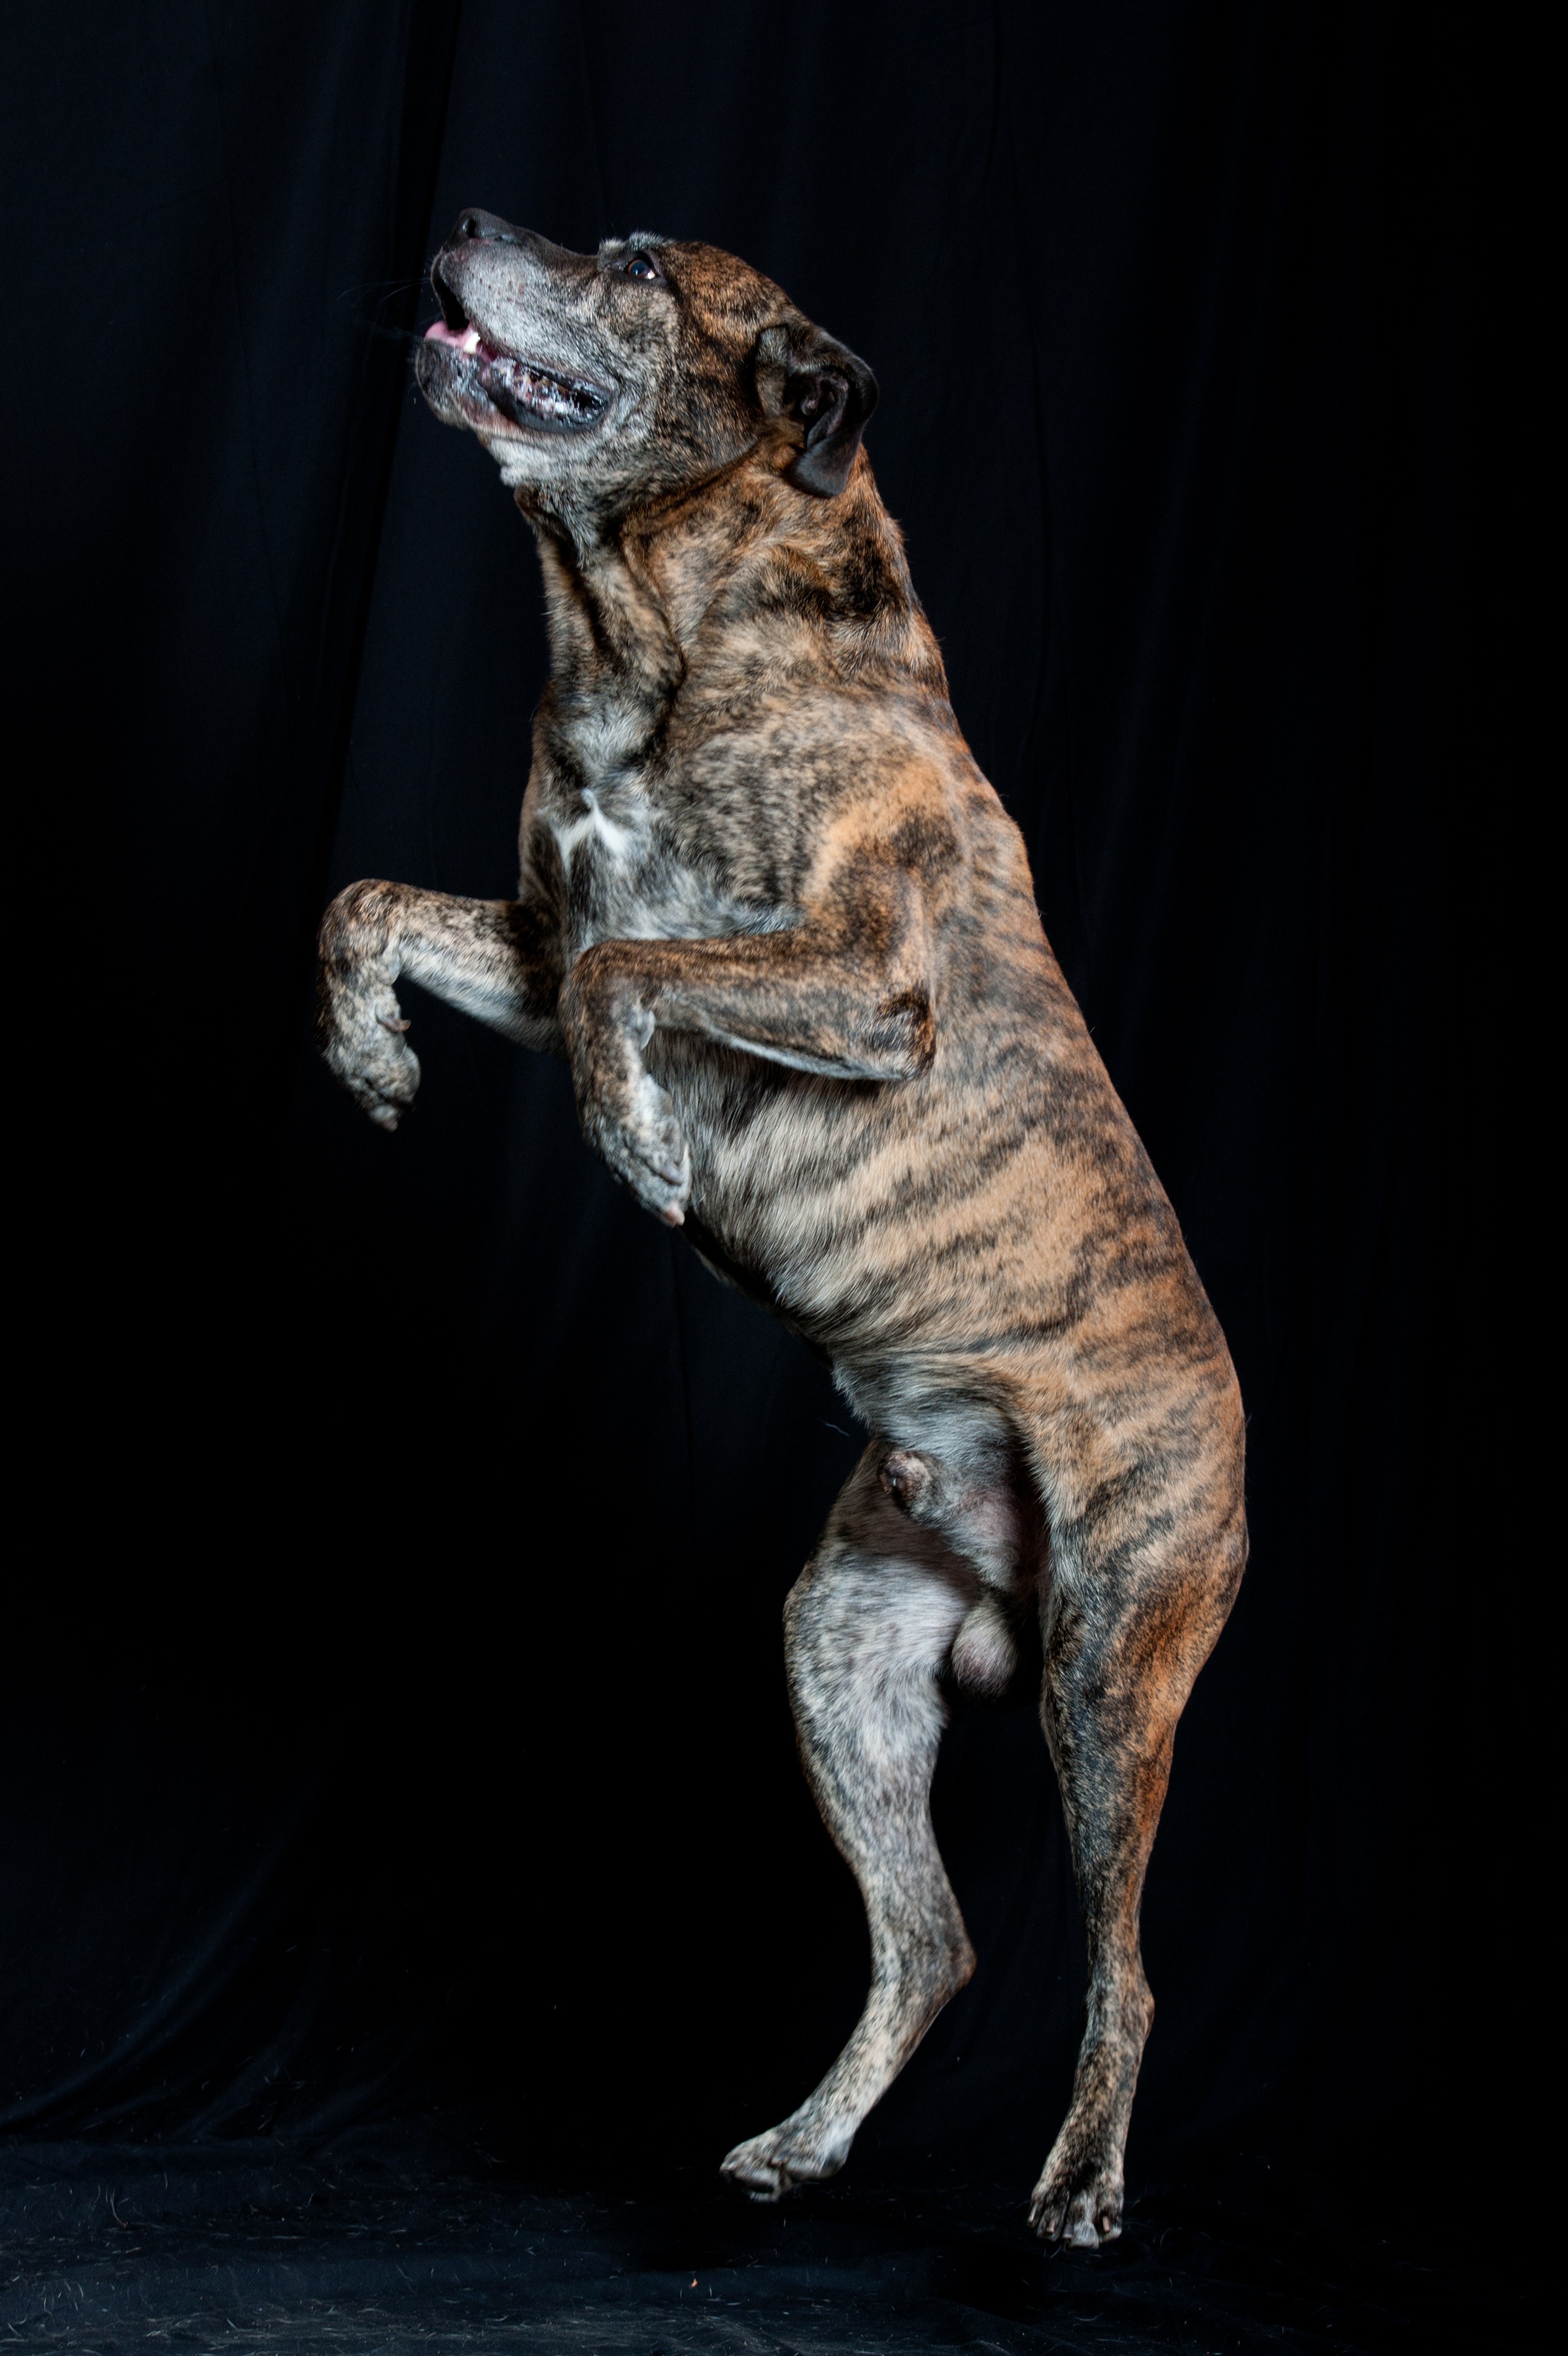
dog, portrait, dogs, dinosaur, tyrannosaurus, velociraptor